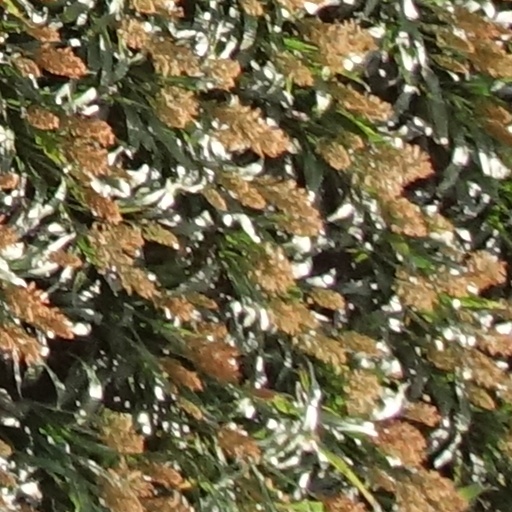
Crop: sorghum